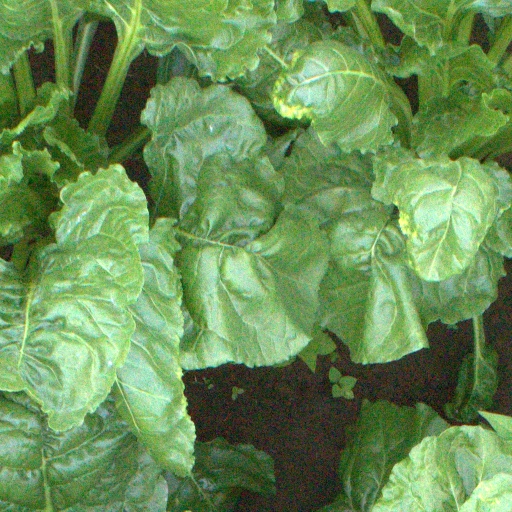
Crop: sugar beet